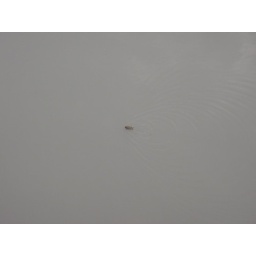
Frog in the dirty water